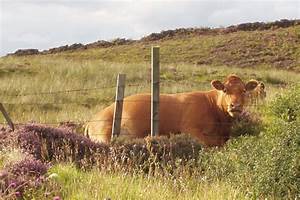
Label: cow